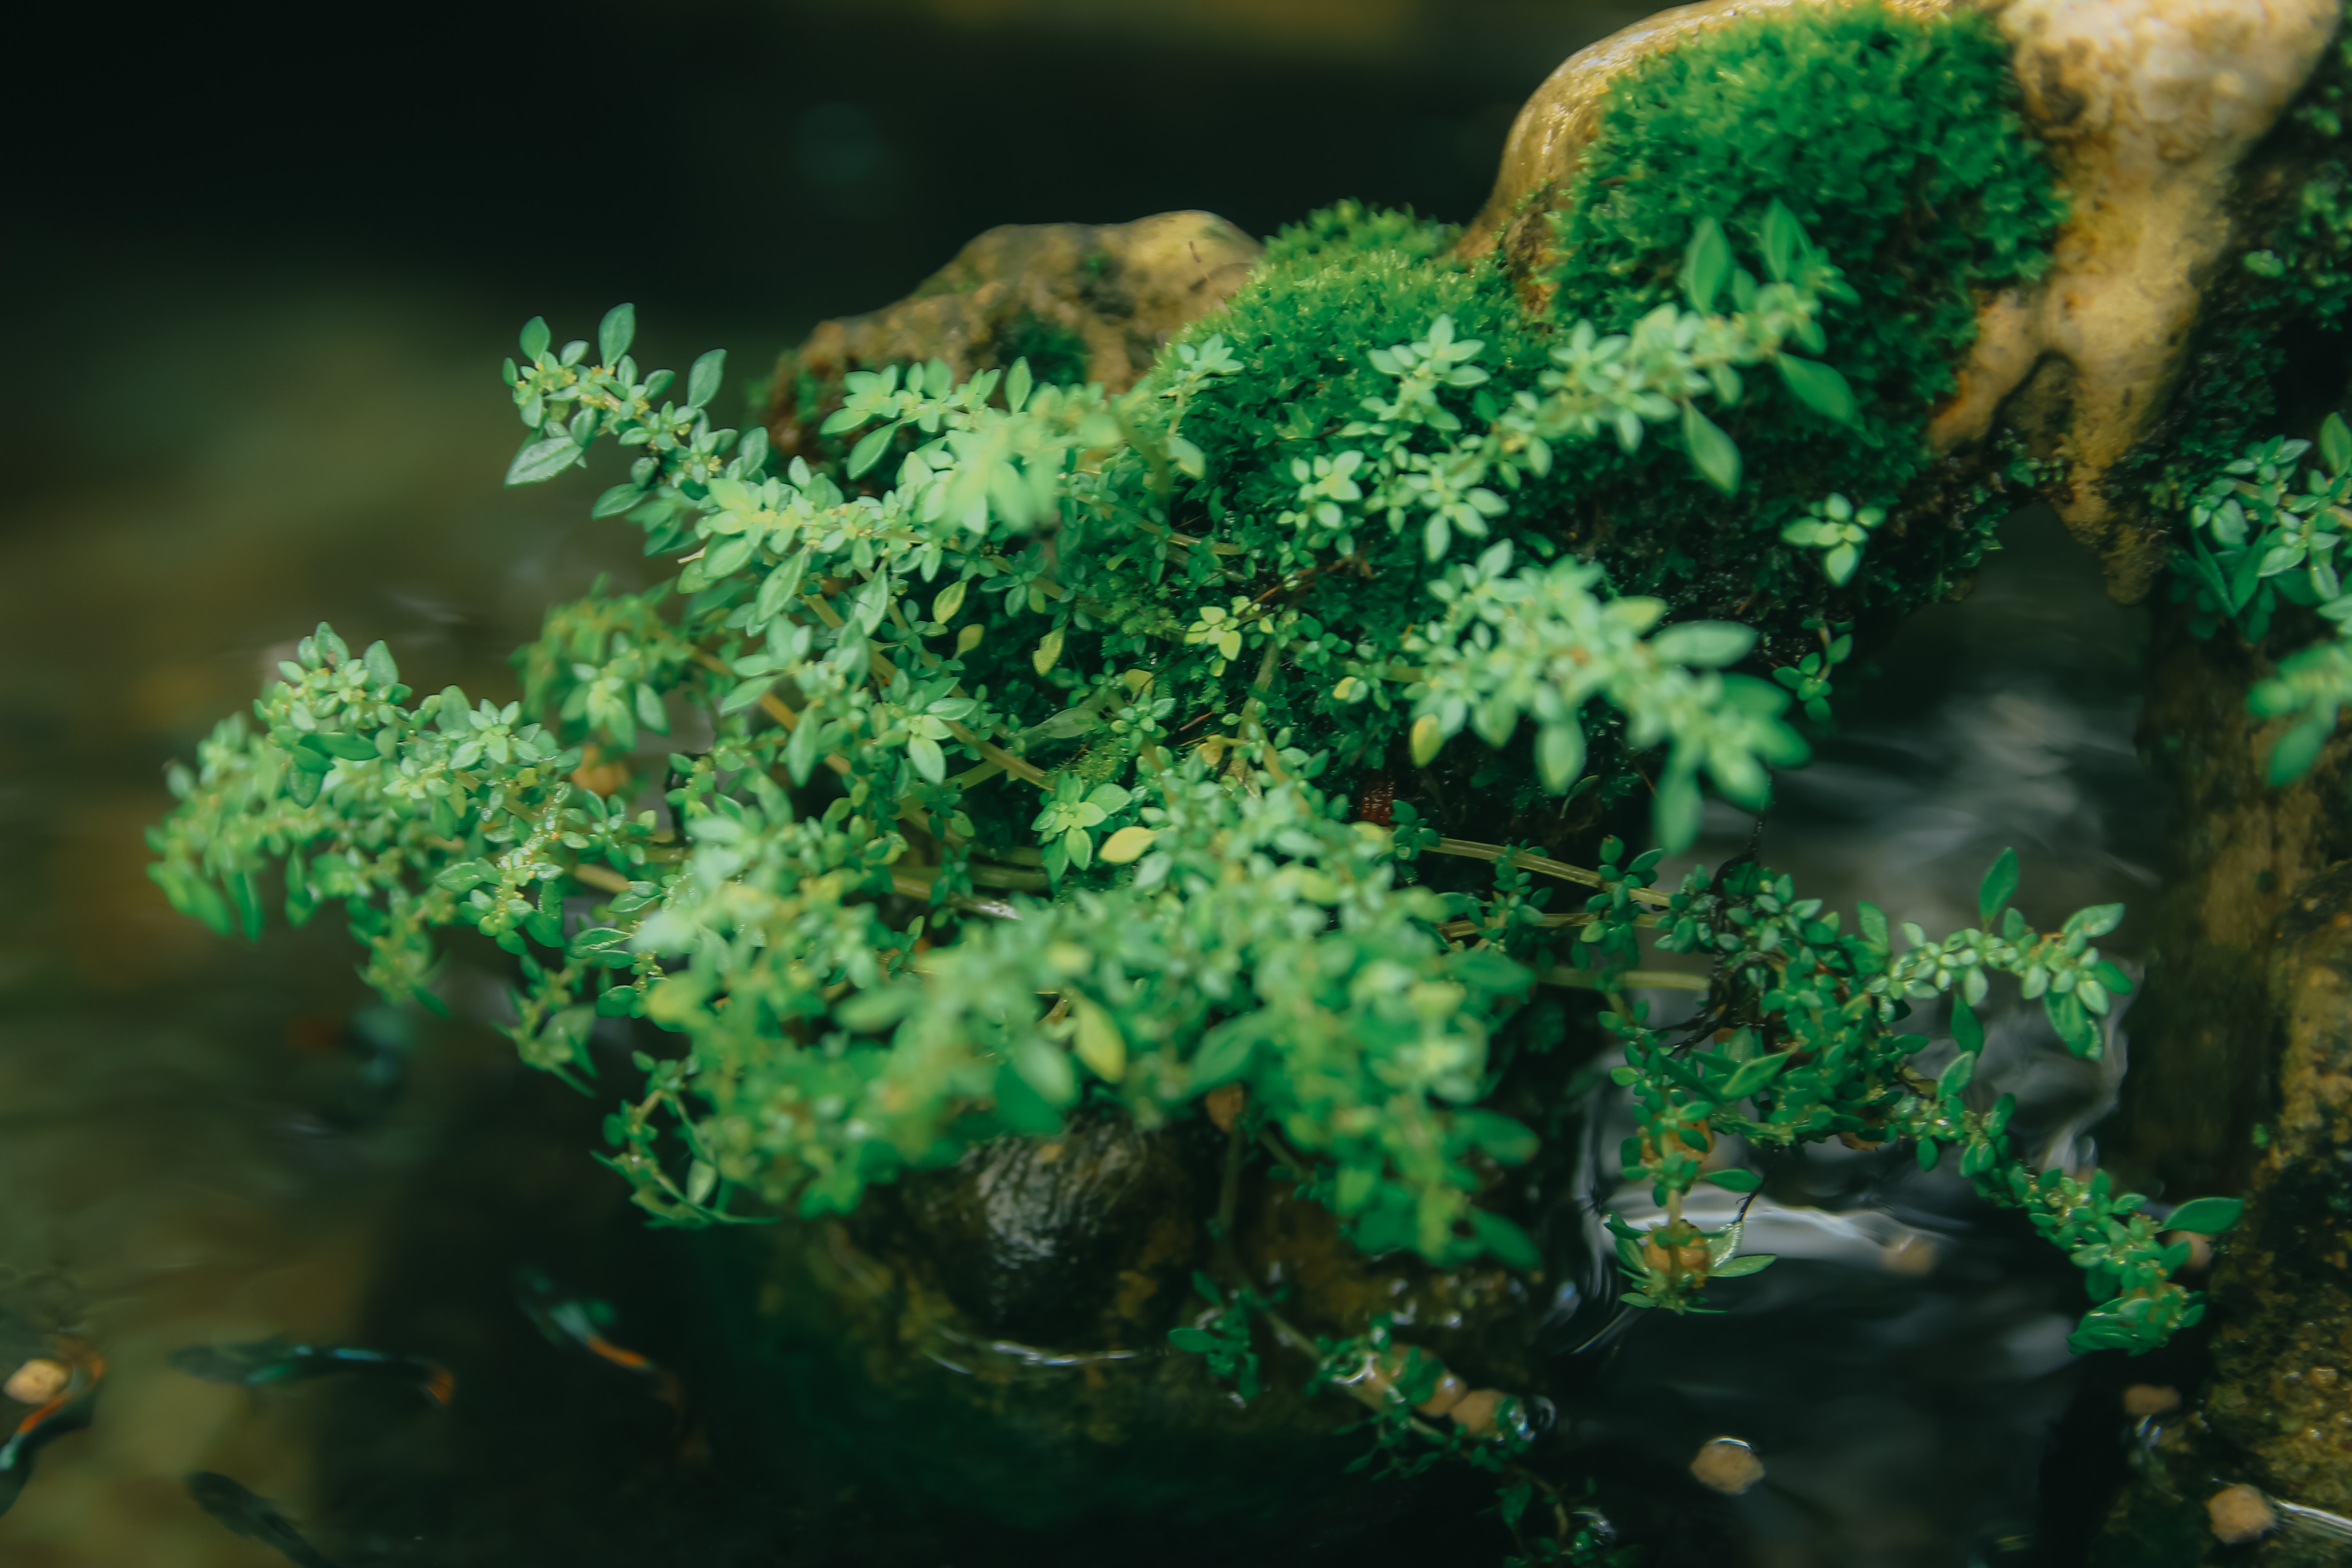
green, nature, organism, plant, water, botany, leaf, tree, photography, flower, non vascular land plant, wildlife, coral, rock, moss, reef, coral reef, vascular plant, forest